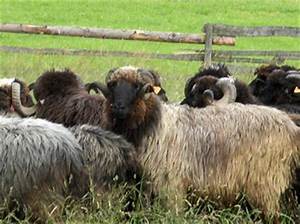
Label: sheep